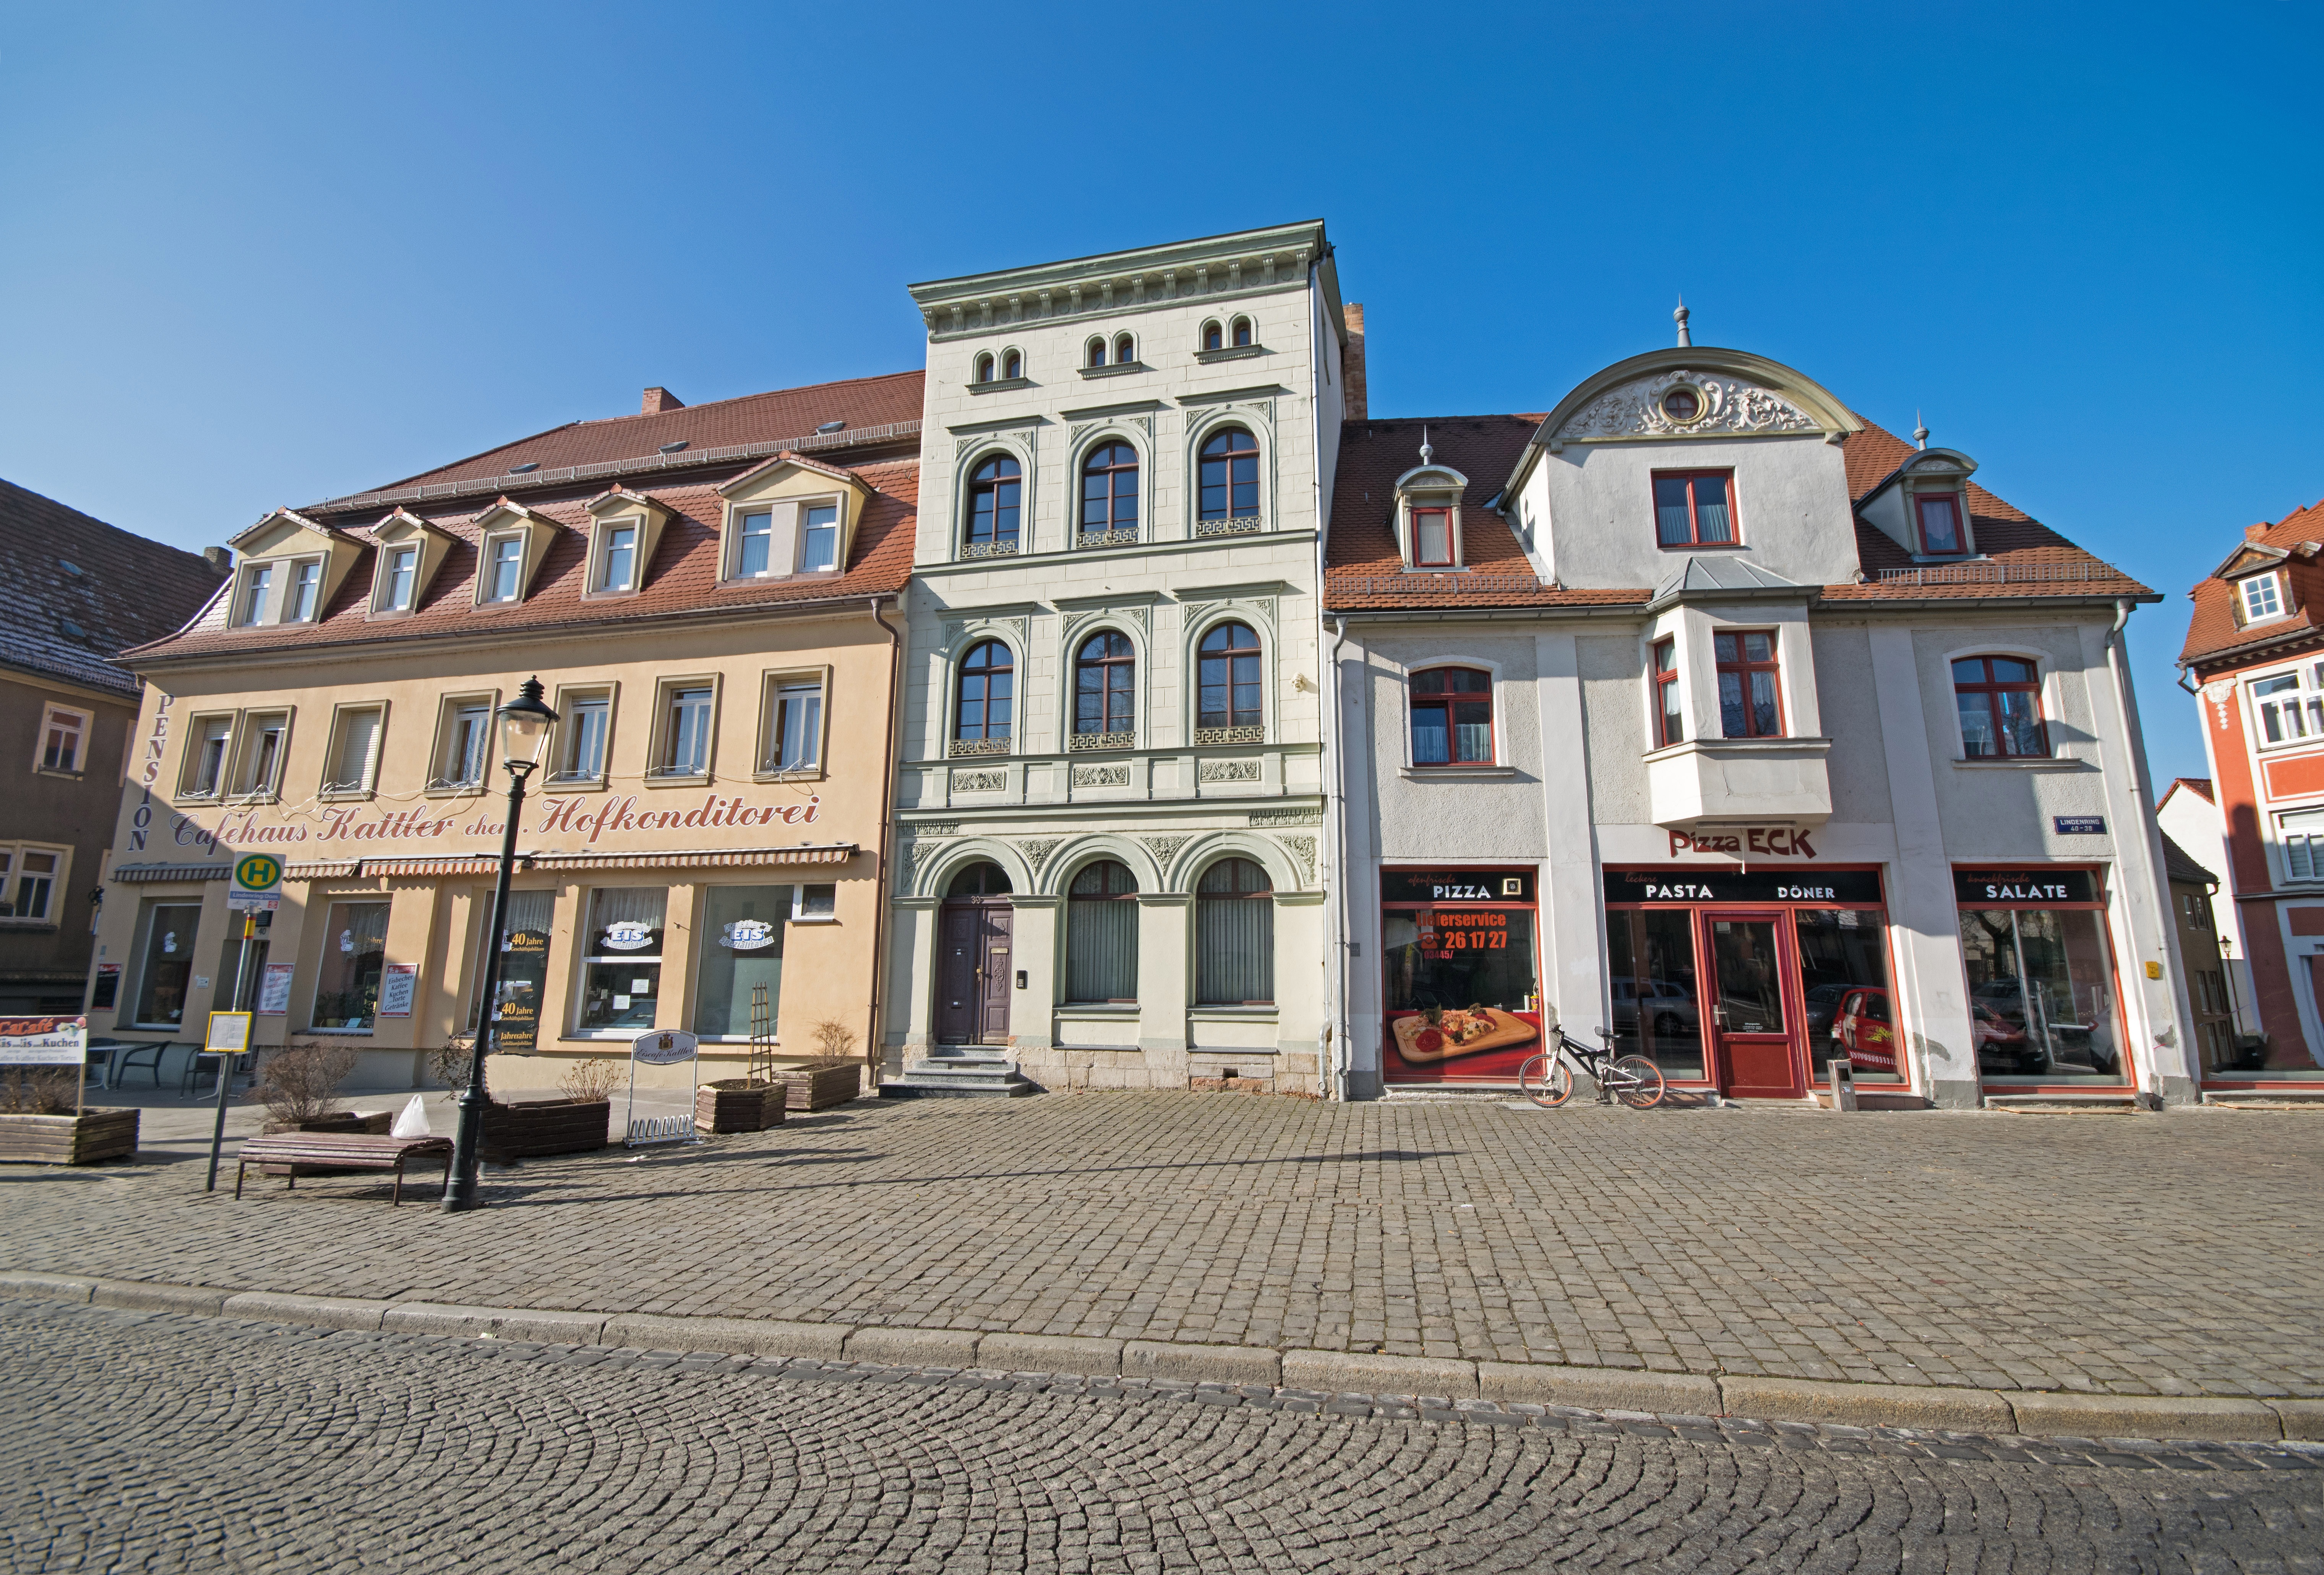
architecture, street, town, building, city, cityscape, downtown, plaza, landmark, facade, places of interest, old town, germany, town square, estate, naumburg, neighbourhood, saxony anhalt, urban area, residential area, human settlement